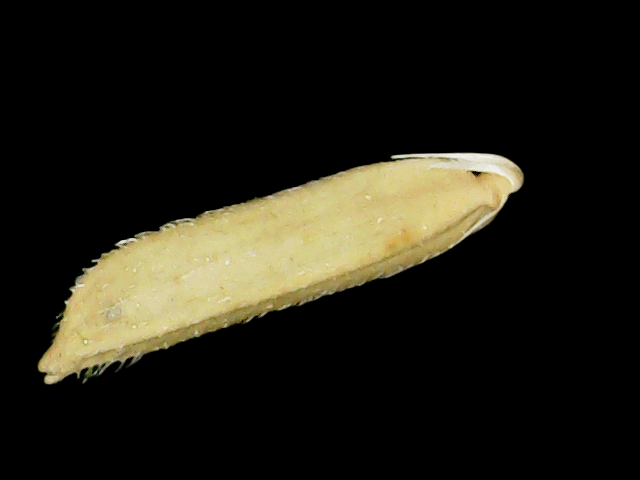
Rice variety: Binadhan20